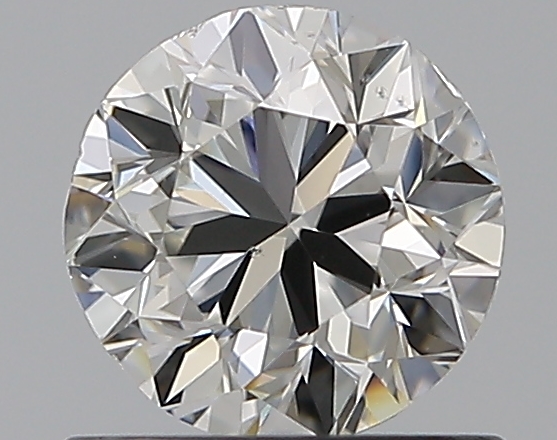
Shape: round
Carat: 0.7
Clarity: VS2
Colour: H
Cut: VG
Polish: EX
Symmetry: GD
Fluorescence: N
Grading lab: GIA
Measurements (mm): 5.46 x 5.53 x 3.56